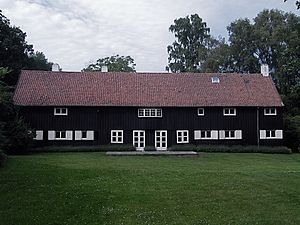
Henning Hansen / Værker / Villaer
Hegnslund ved Strandvejen
Johannes Henning Hansen, kendt som Henning Hansen var en dansk arkitekt og kommunalpolitiker. Han var en væsentlig arkitekt i overgangstiden mellem nationalromantik, nybarok og nyklassicisme. Han har blandt andet tegnet KFUM-borgen i Gothersgade og den banebrydende karré Solgården.